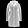
Label: Coat